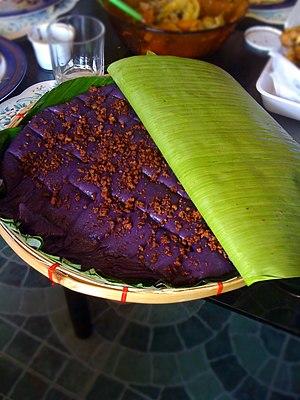
Le Kalamay est un dessert populaire dans de nombreuses régions des Philippines. Il est fait de riz gluant ou de farine de riz, de lait de coco, de noix de coco râpée, de cassonade, de margarine, et parfois de beurre de cacahuètes ou de vanille. De l'huile végétale ou de coco permet de ne pas faire coller le dessert au plat.